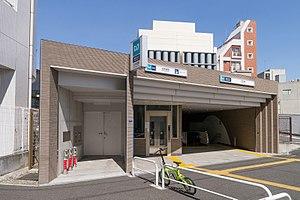
Kitasandō est une station du métro de Tokyo sur la ligne Fukutoshin dans l'arrondissement de Shibuya à Tokyo. Elle est exploitée par le Tokyo Metro.